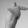
ASL letter: T